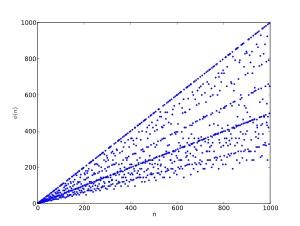
En mathématiques, l'indicatrice d'Euler est une fonction arithmétique de la théorie des nombres, qui à tout entier naturel n non nul associe le nombre d'entiers compris entre 1 et n et premiers avec n.